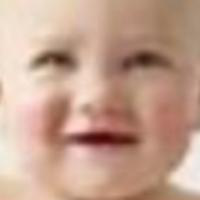
Age group: age 01-10